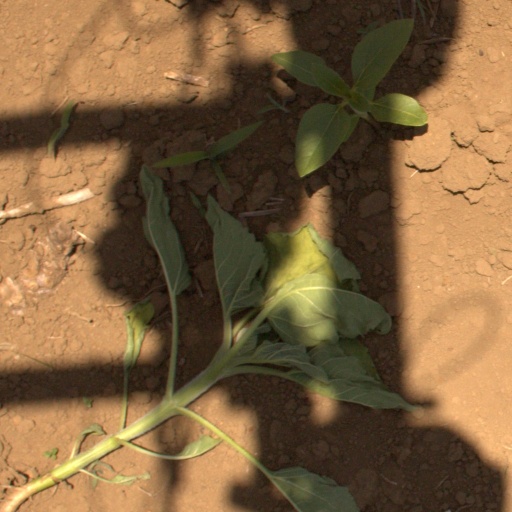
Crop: Jerusalem artichoke